Paul Arkwright

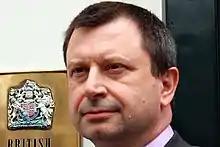
Paul Arkwright

Paul Thomas Arkwright (born 2 March 1962) is a British diplomat who was High Commissioner to the Federal Republic of Nigeria 2015–18.